Adelbert Ames Jr.

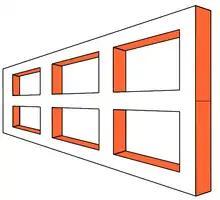
Ames window

Ames is perhaps best known for his eponymous room, window, and chair. These were called "equivalent configurations" by his collaborator William H. Ittelson, defined as "configurations [in which] identical 'incoming messages' can come from different external physical arrangements. In the absence of other information... equivalent configurations will be perceived as identical, no matter how different they be physically".